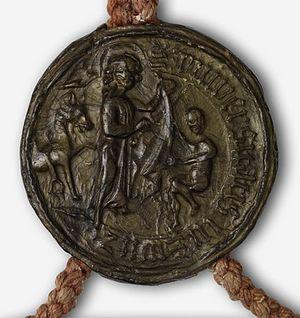
Sceau du canton de Schwyz, appendu au traité de Fribourg
Le canton de Schwytz ou canton de Schwyz est un canton de Suisse, membre fondateur de la Confédération, dont le chef-lieu est Schwytz.